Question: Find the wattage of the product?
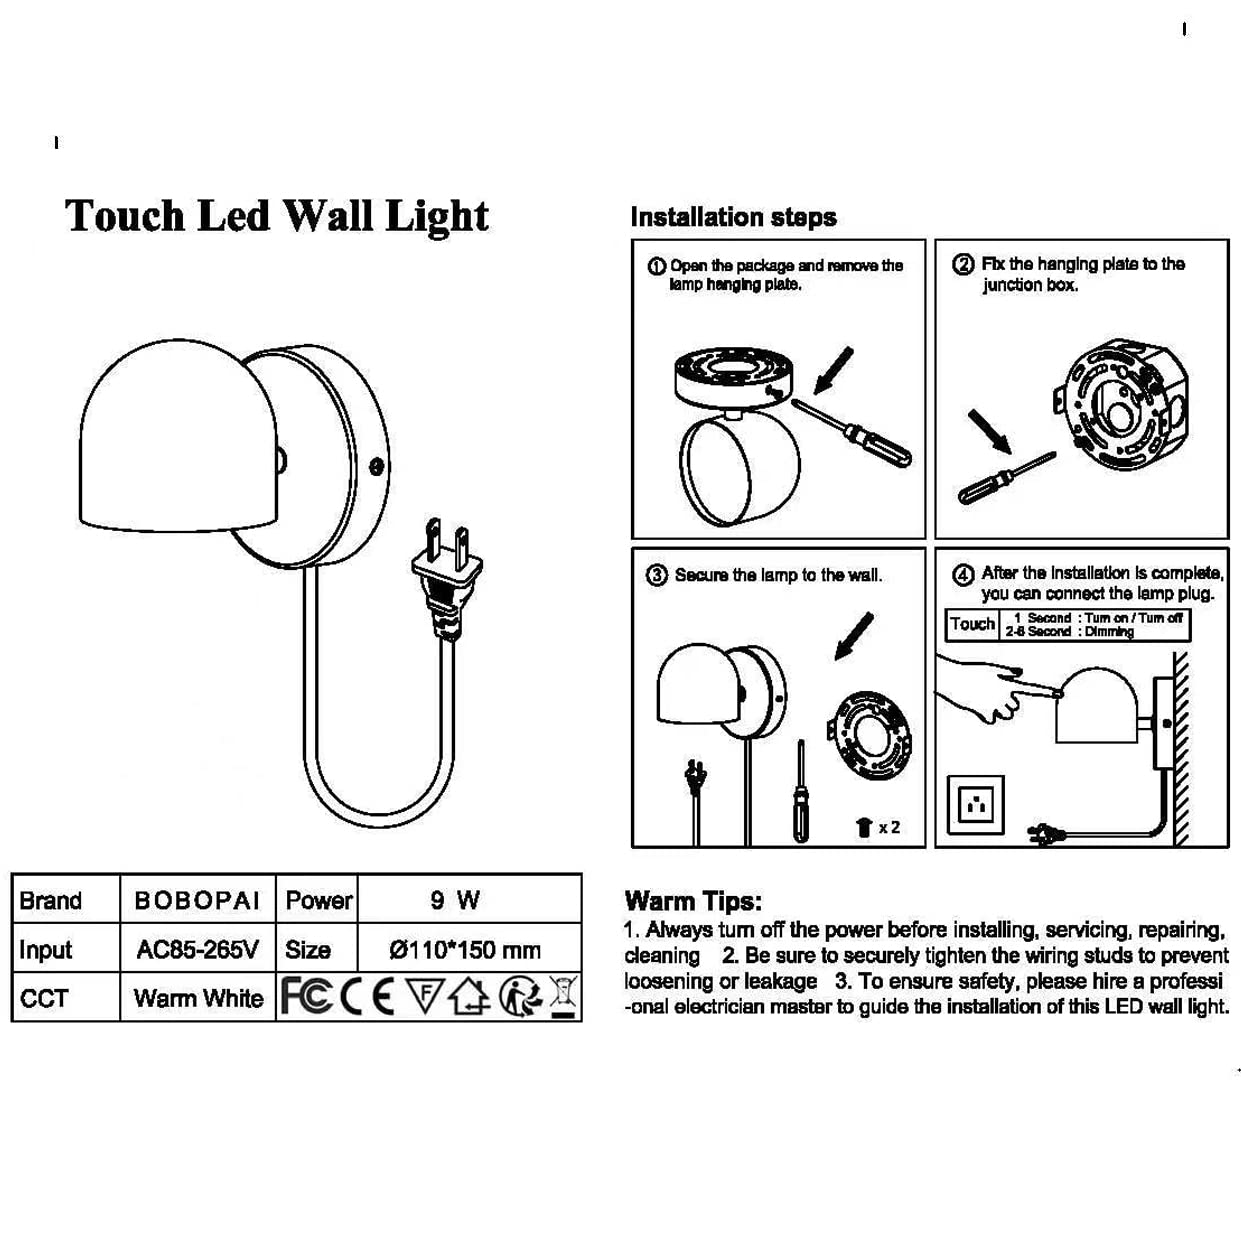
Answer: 9.0 watt